Democracy-Dictatorship Index

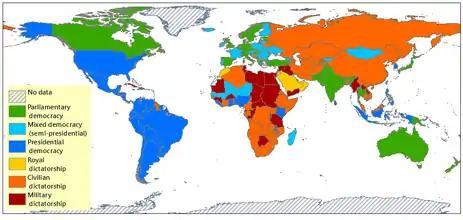
Democracies and dictatorships in 2008

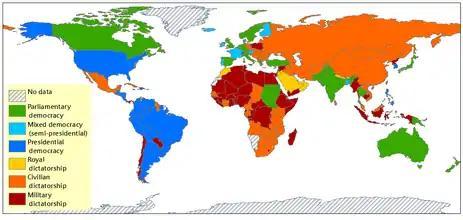
Democracies and dictatorships in 1988

Democracy-Dictatorship (DD), index of democracy and dictatorship or simply the DD index or the DD datasets was the binary measure of democracy and dictatorship whose publication stopped in 2008. Originally proposed by Adam Przeworski, and further developed and maintained by Cheibub, Gandhi, and Vreeland.